Blair House

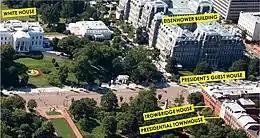
Aerial view of Pennsylvania Avenue, with the President's Guest House in relation to other presidential facilities near President's Park

In the early 1980s, Congress appropriated $9.7 million for the property's further renovation and improvement. Federally appropriated funds were augmented with $5 million in private donations. The Jackson Place properties were internally combined into a single building and then merged with Blair–Lee House by way of a connecting structure occupying the alleyway that had separated them. The renovation and merger of the four properties resulted in their closure from 1982 through 1988.